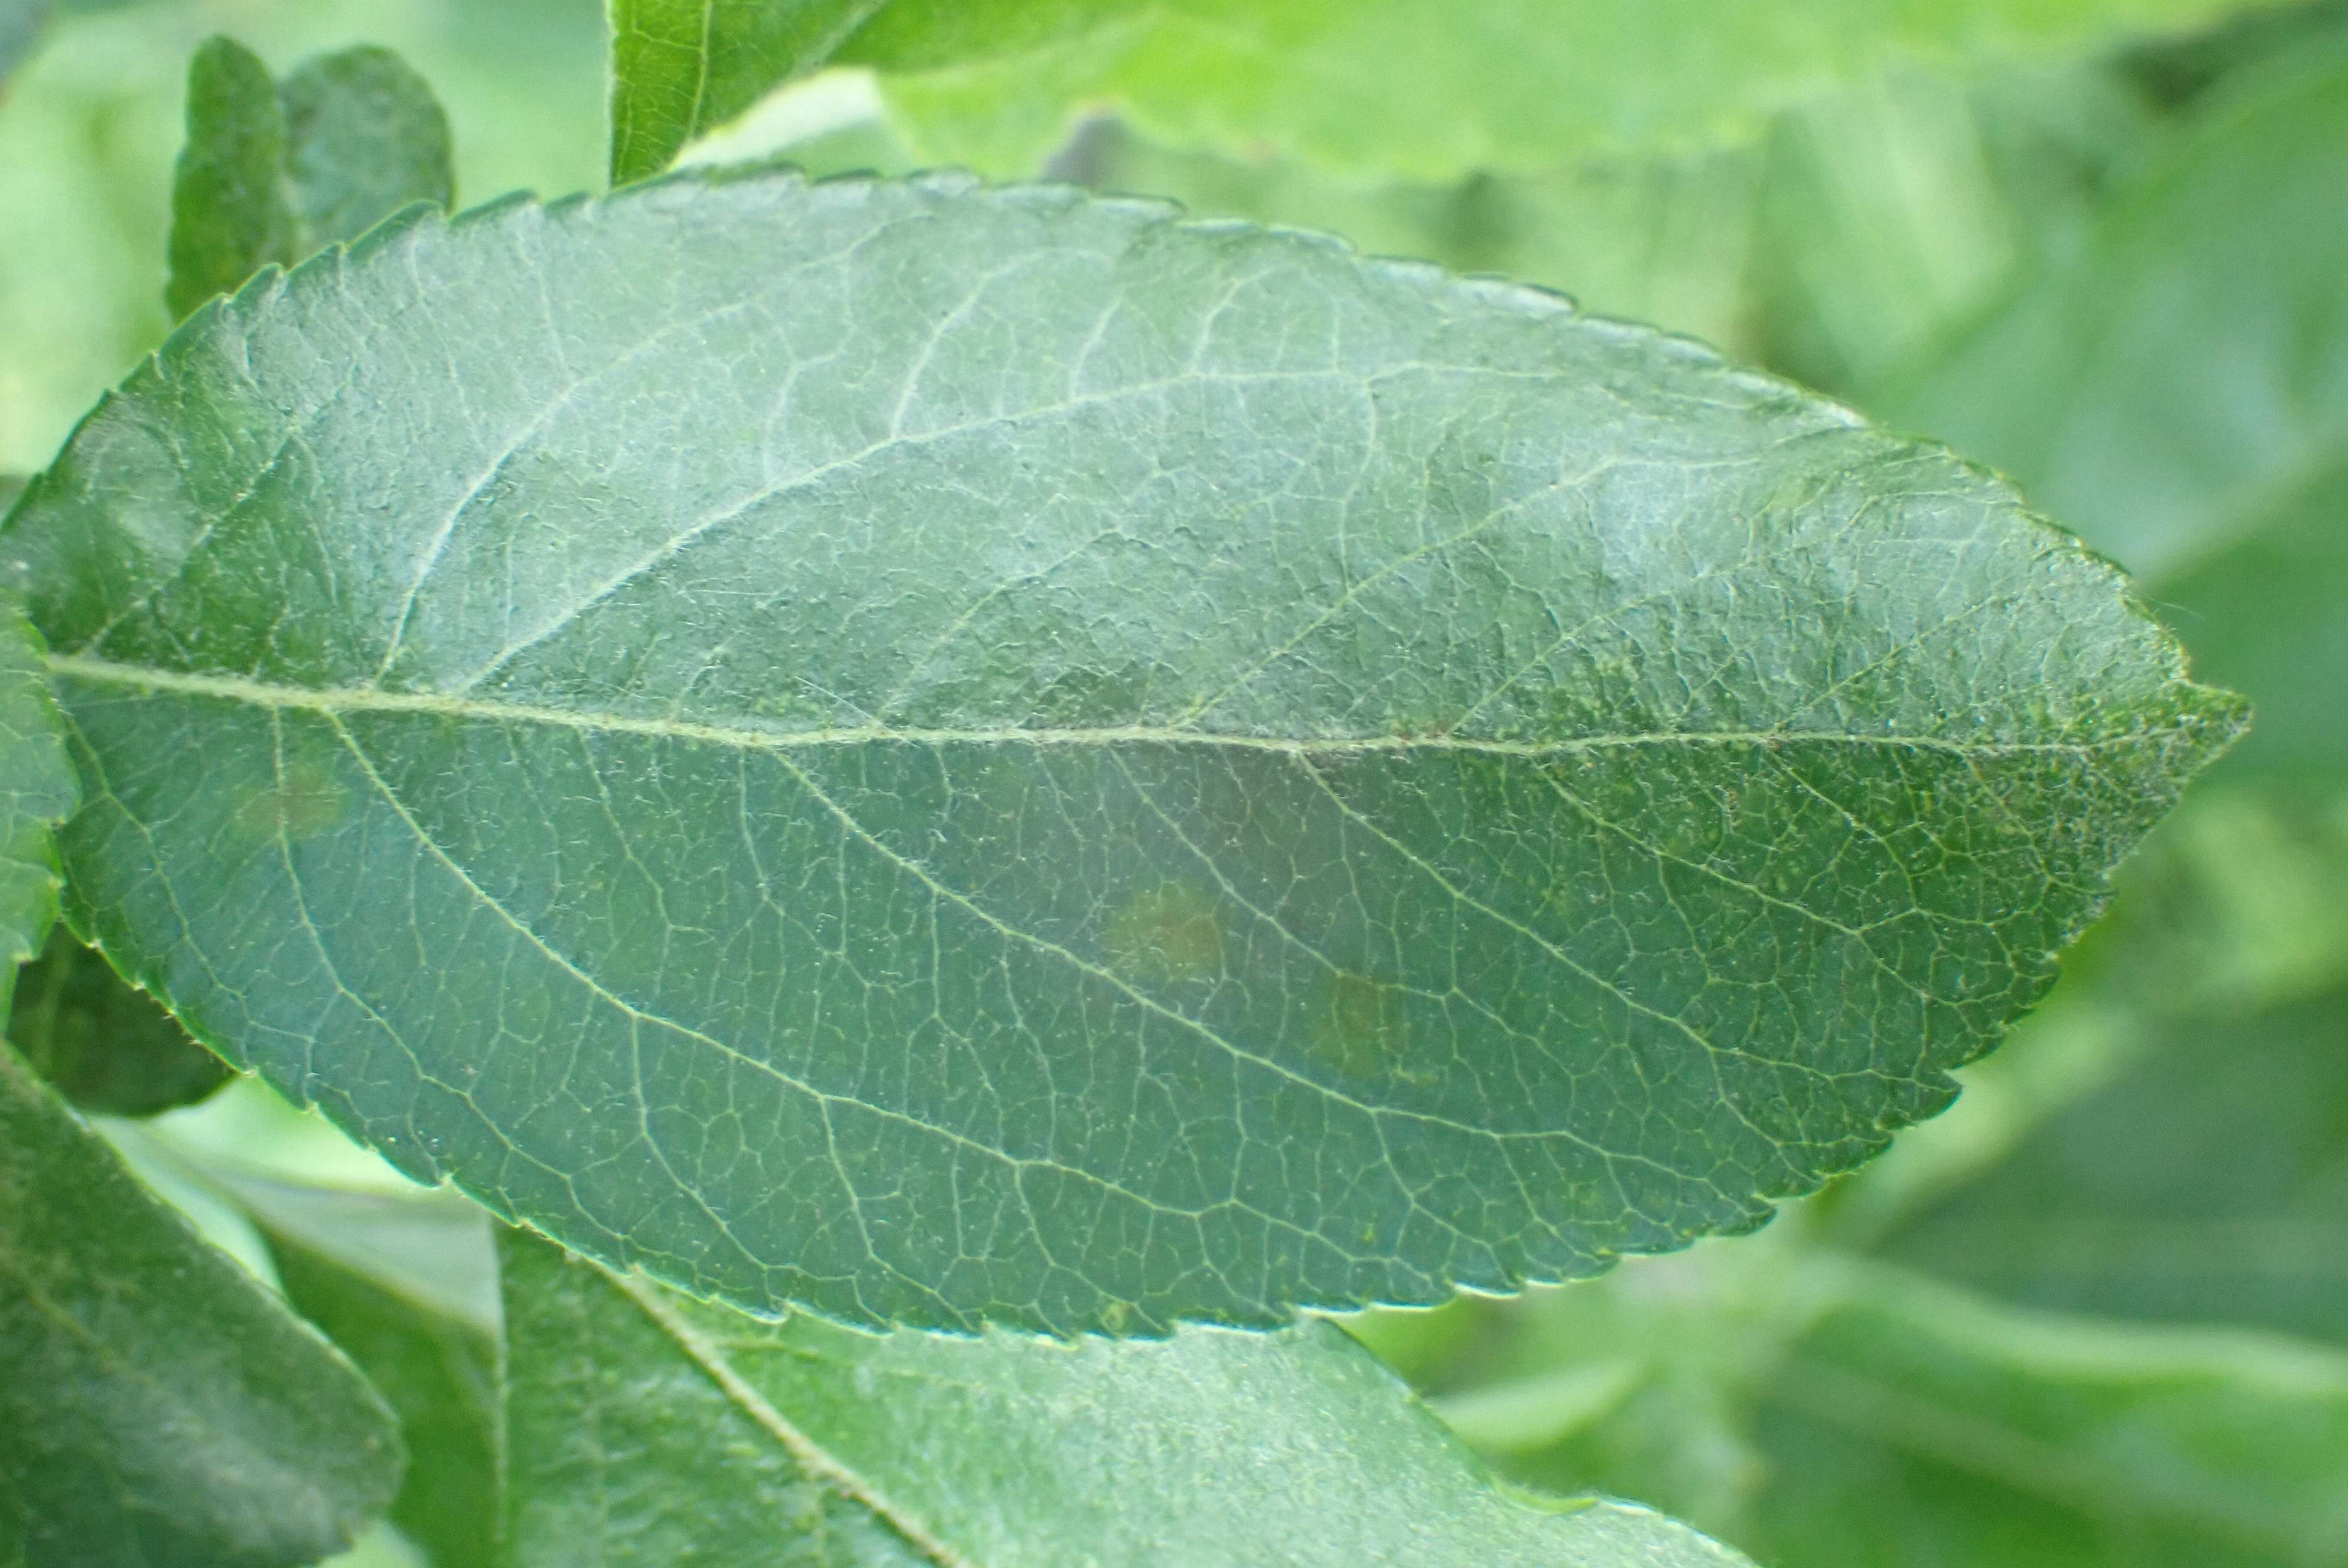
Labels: scab